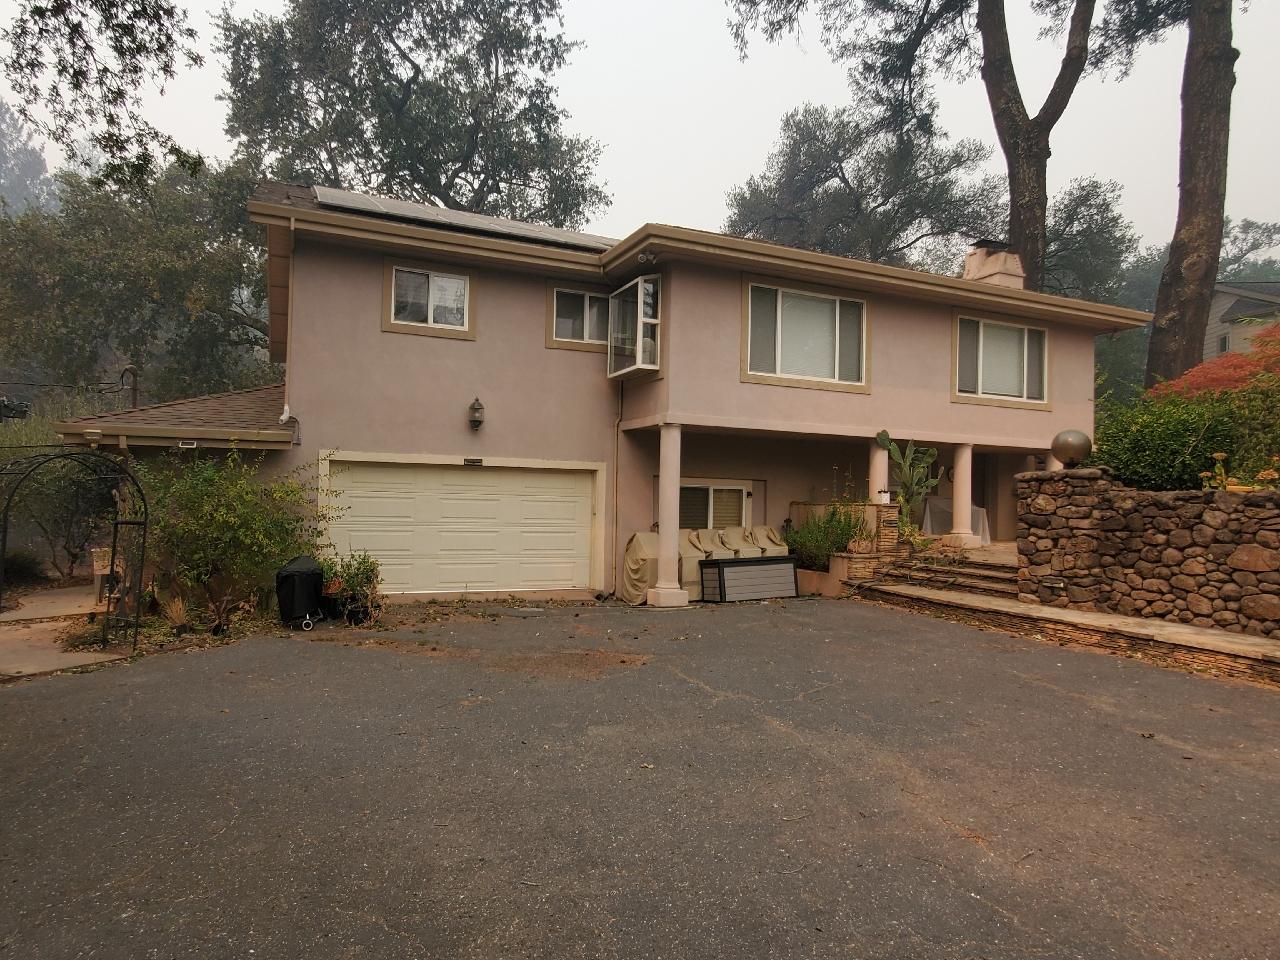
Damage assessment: no_damage